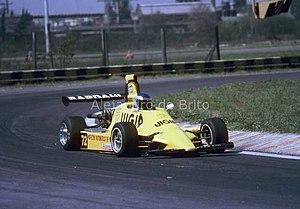
Juan María Traverso, dit « el Flaco », né le 28 décembre 1950 à Ramallo dans la province de Buenos Aires, est un pilote automobile argentin. Il est domicilié à Béccar.